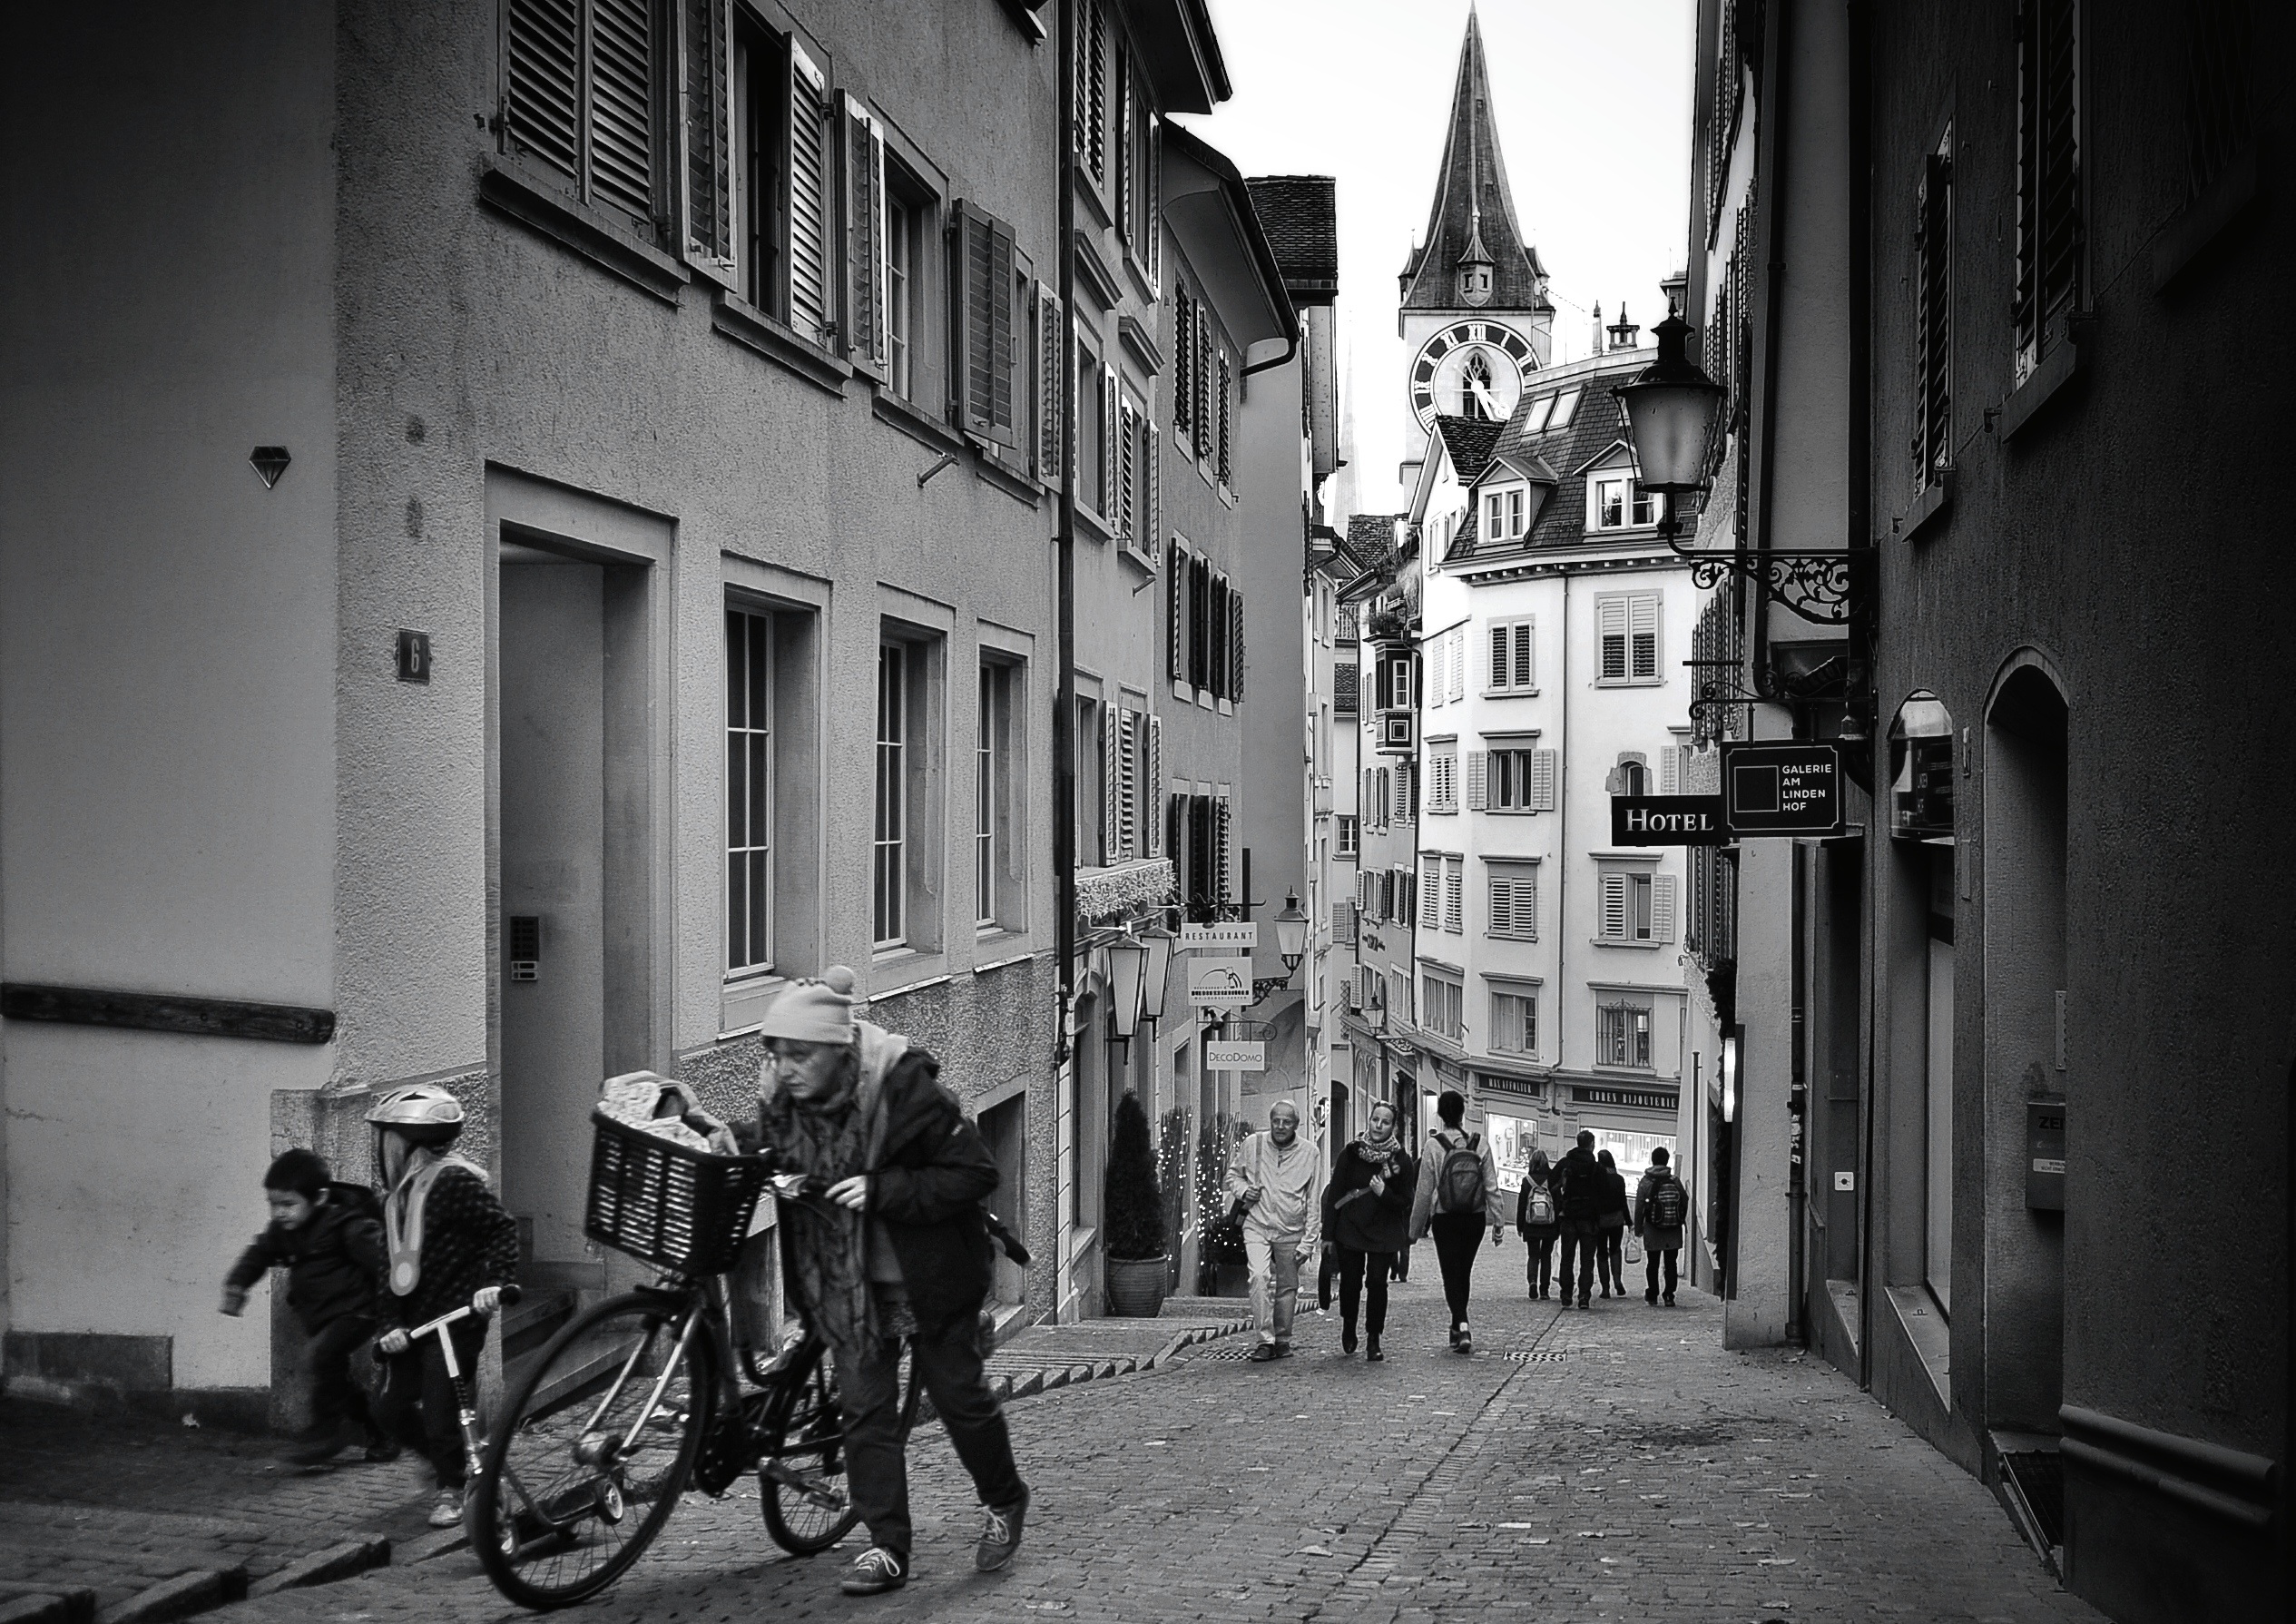
black and white, people, road, street, photography, town, alley, city, urban, cityscape, vehicle, nikon, black, monochrome, lane, flickr, bw, infrastructure, photograph, snapshot, ch, schweiz, switzerland, herbst, zri, zurich, blancoynegro, streetphoto, schwarzundweiss, streetscene, stpeter, passanten, streetpix, thomas8047, onthestreets, iamnikon, d300s, blackandwithe, streetphotographer, 175528, strassencene, stadtzrich, altstadt, gasse, urban area, monochrome photography, human settlement, nonbuilding structure